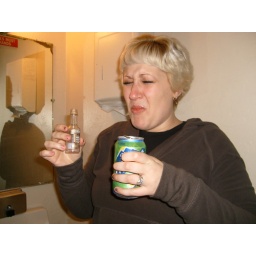
shots of tiny liquour bottles in the bathroom